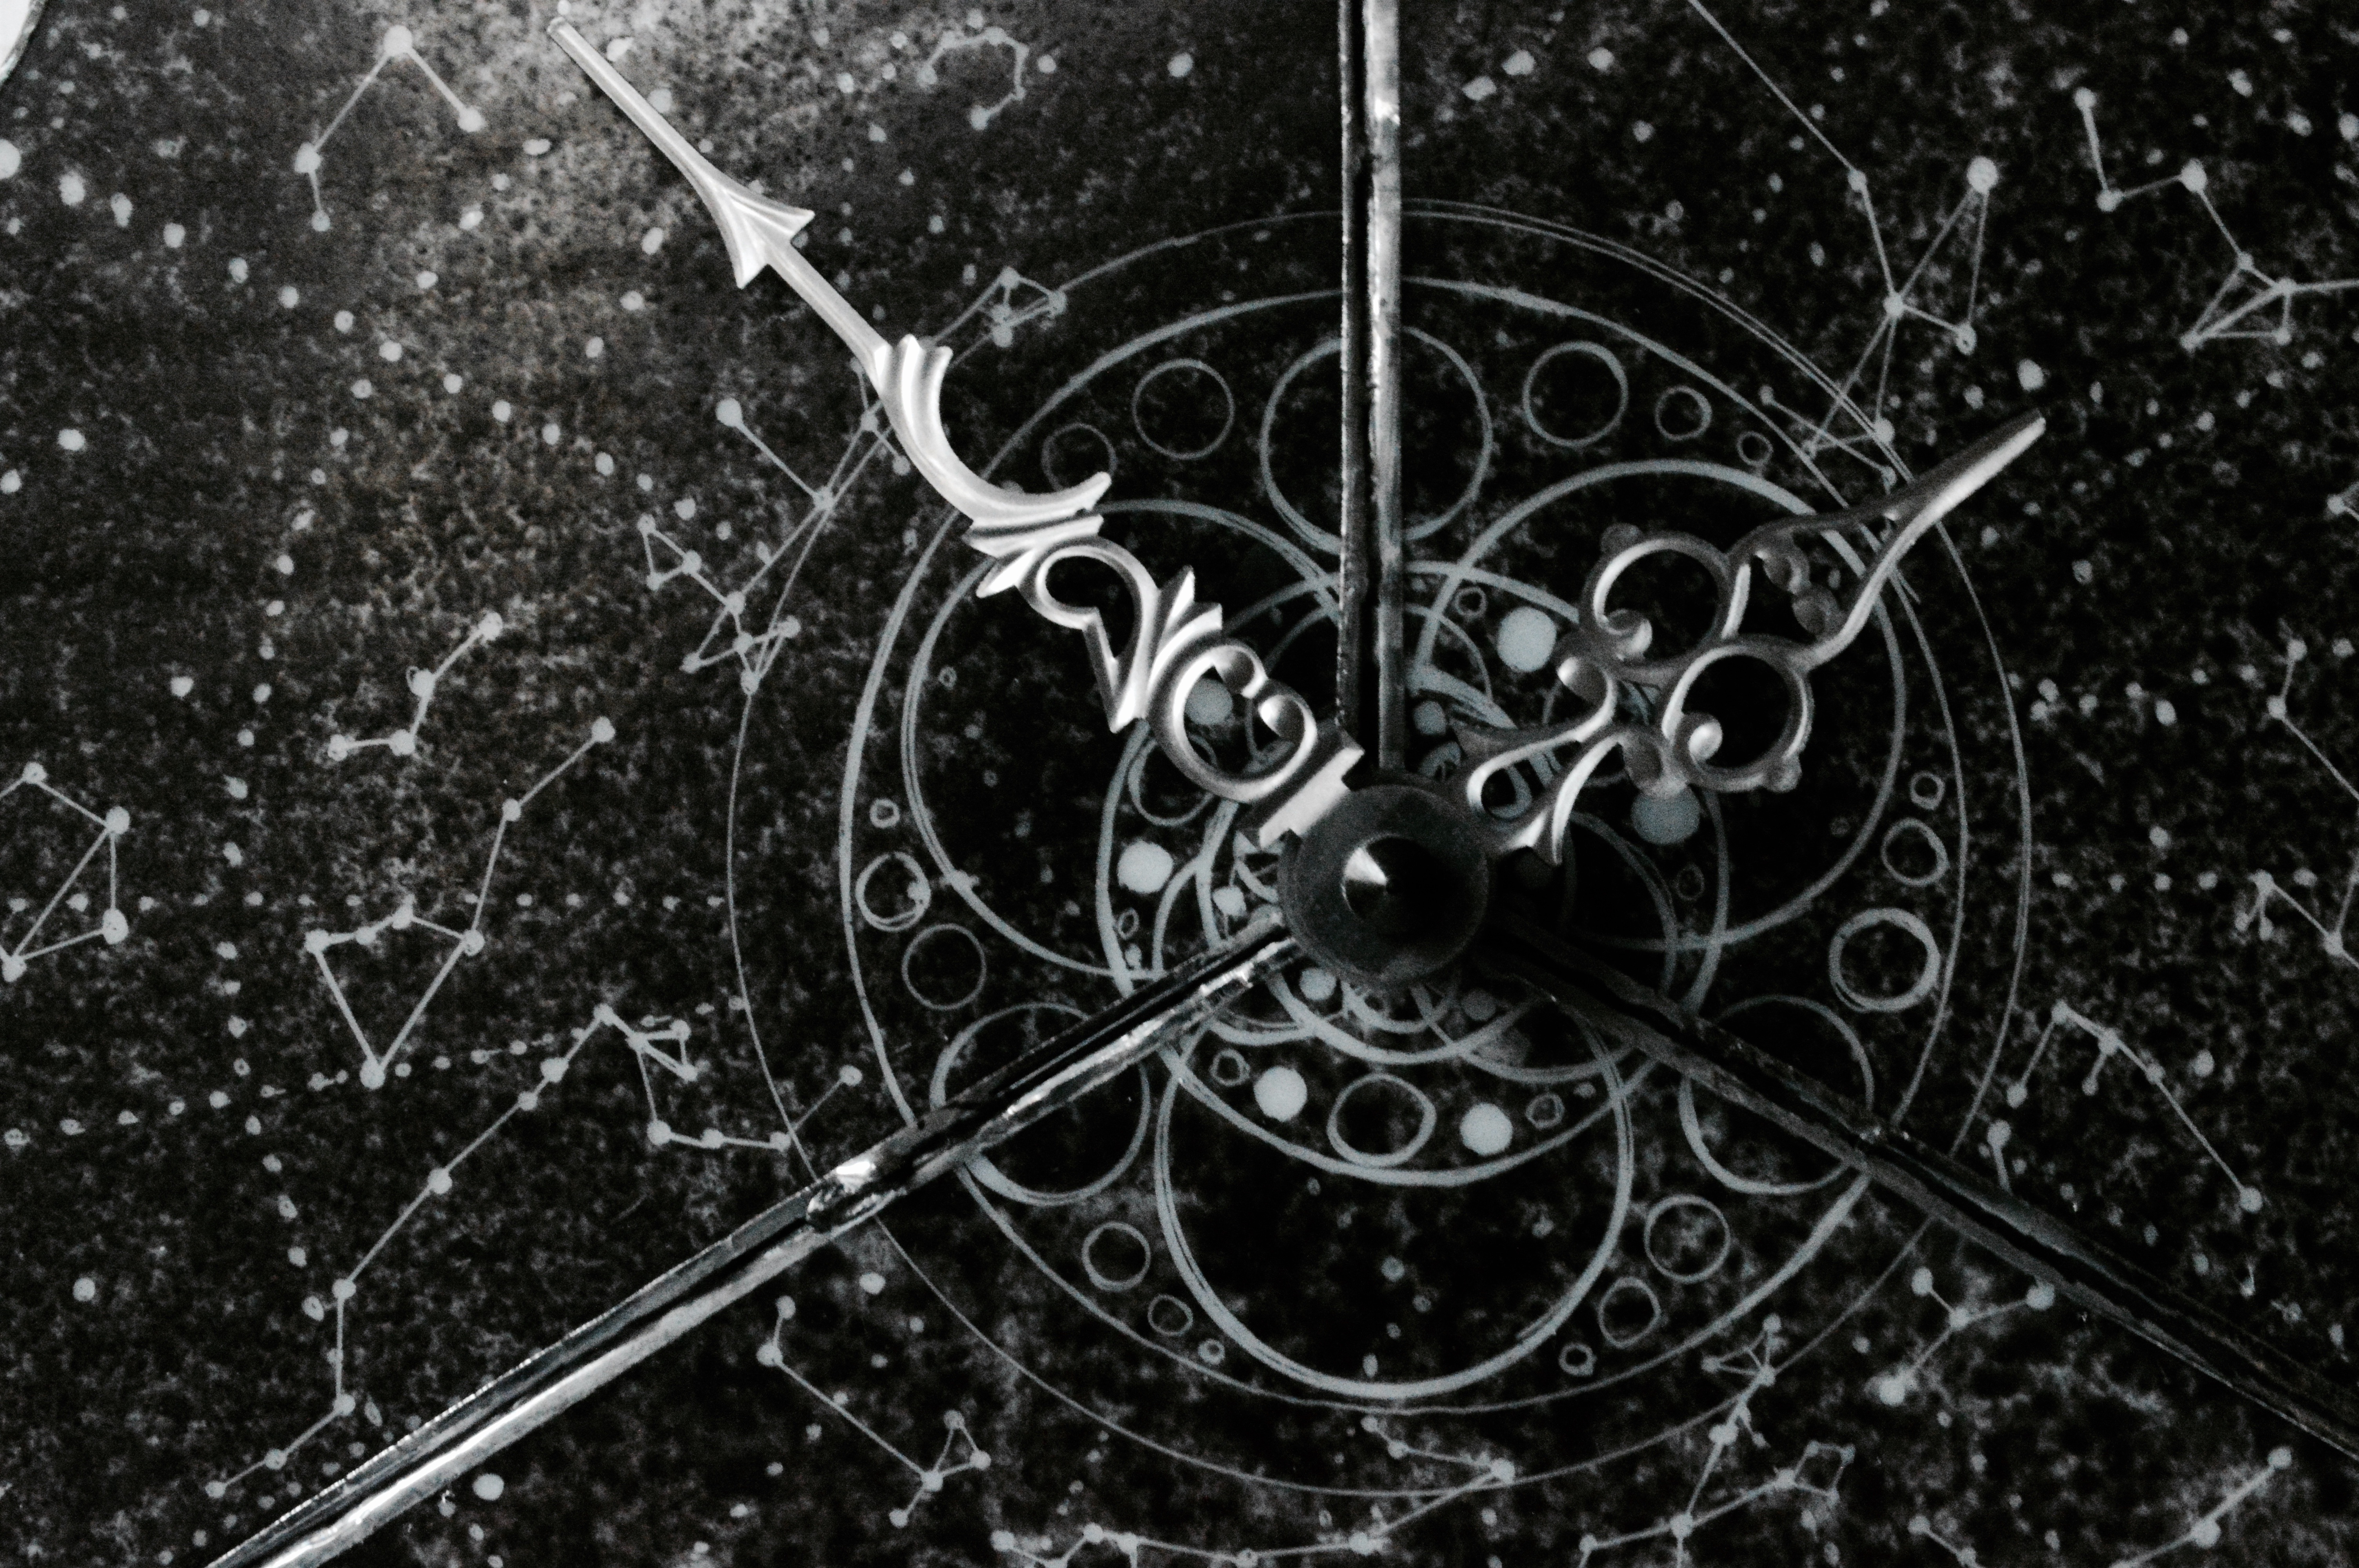
black and white, pattern, line, monochrome, circle, spider web, illustration, design, symmetry, monochrome photography, fractal art